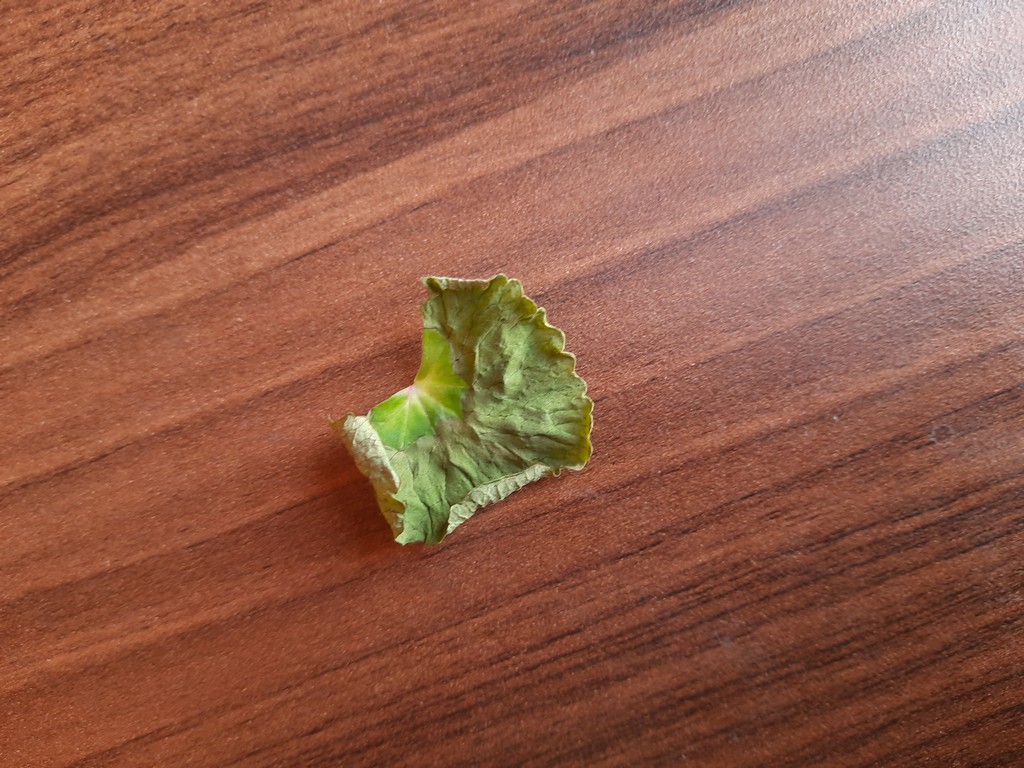
Label: Dried